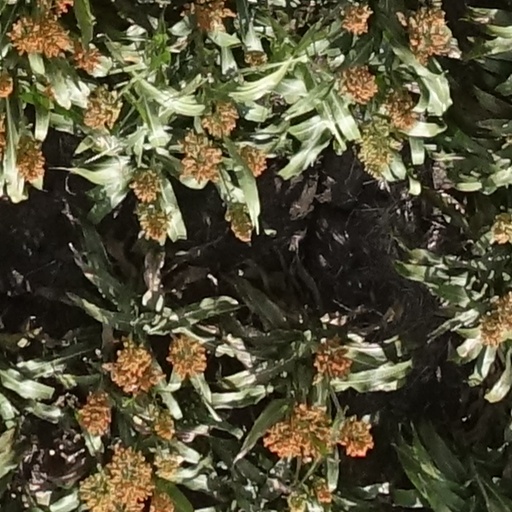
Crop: sorghum